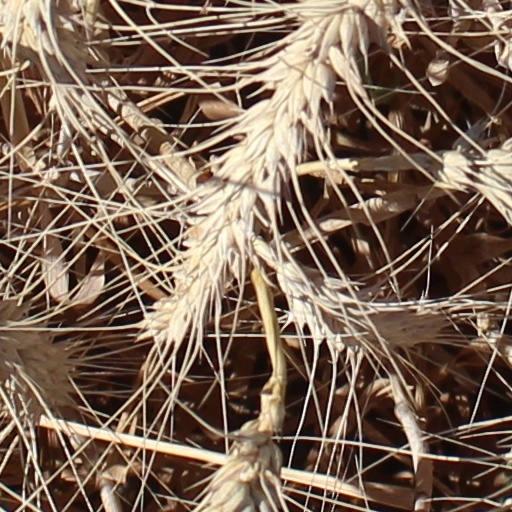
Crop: wheat